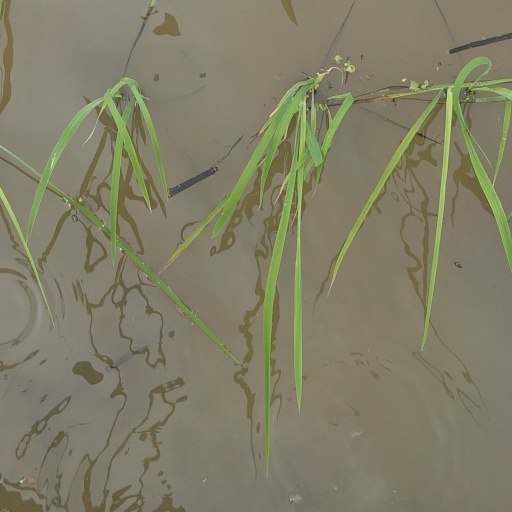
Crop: rice